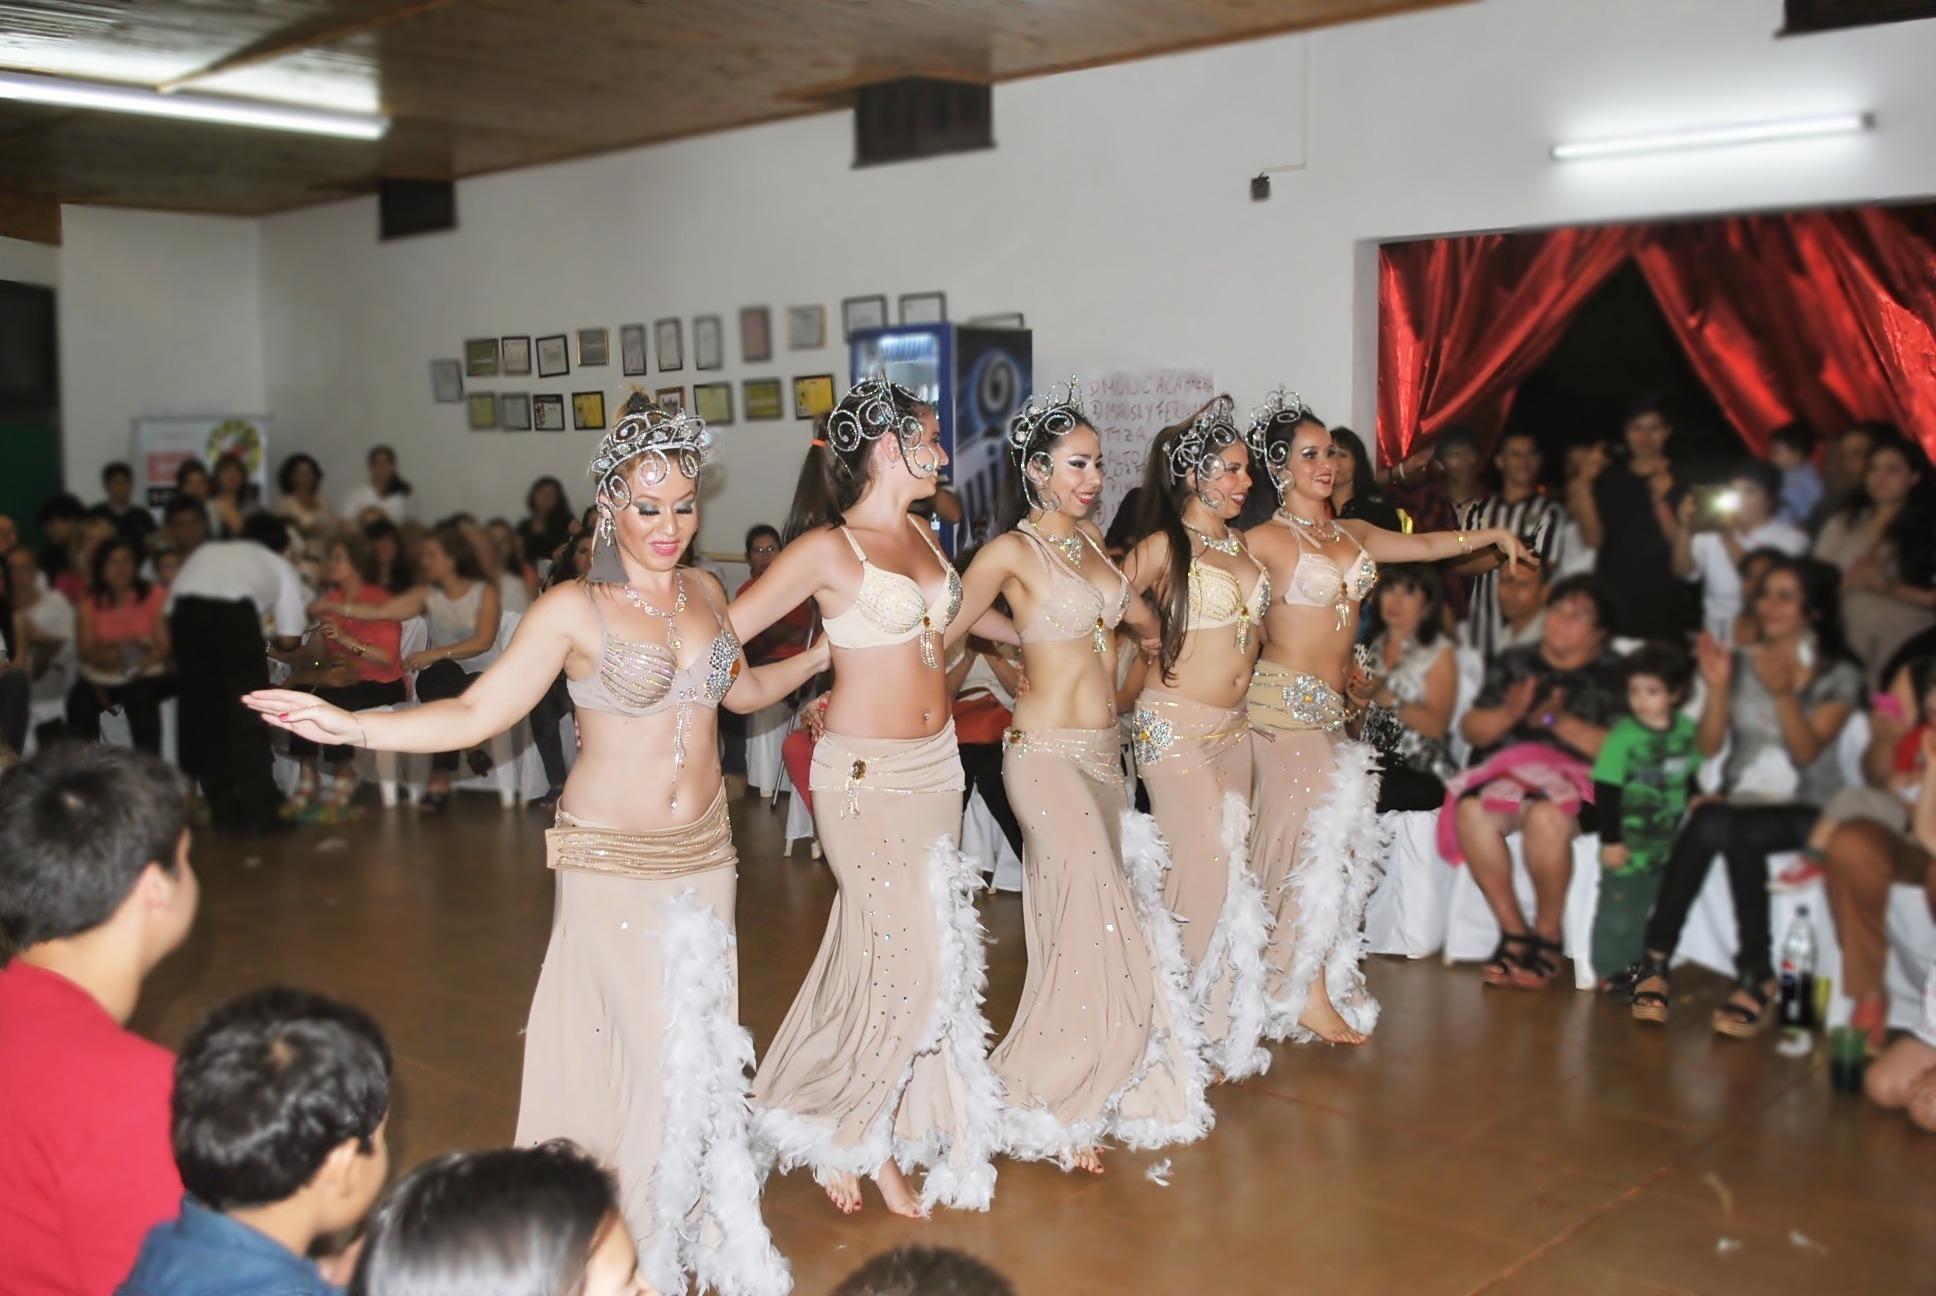
dance, ballet, dancer, dancers, sports, dancing, event, entertainment, performing arts, danza folklorica, dressed folk, arabic dance, harm